Lancefield grouping

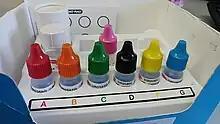
Reagents used for Lancefield grouping

Lancefield grouping is a system of classification that classifies catalase-negative Gram-positive cocci based on the carbohydrate composition of bacterial antigens found on their cell walls. The system, created by Rebecca Lancefield, was historically used to organize the various members of the family Streptococcaceae, which includes the genera "Lactococcus" and "Streptococcus", but now is largely superfluous due to explosive growth in the number of streptococcal species identified since the 1970s. However, it has retained some clinical usefulness even after the taxonomic changes, and as of 2018, Lancefield designations are still often used to communicate medical microbiological test results.